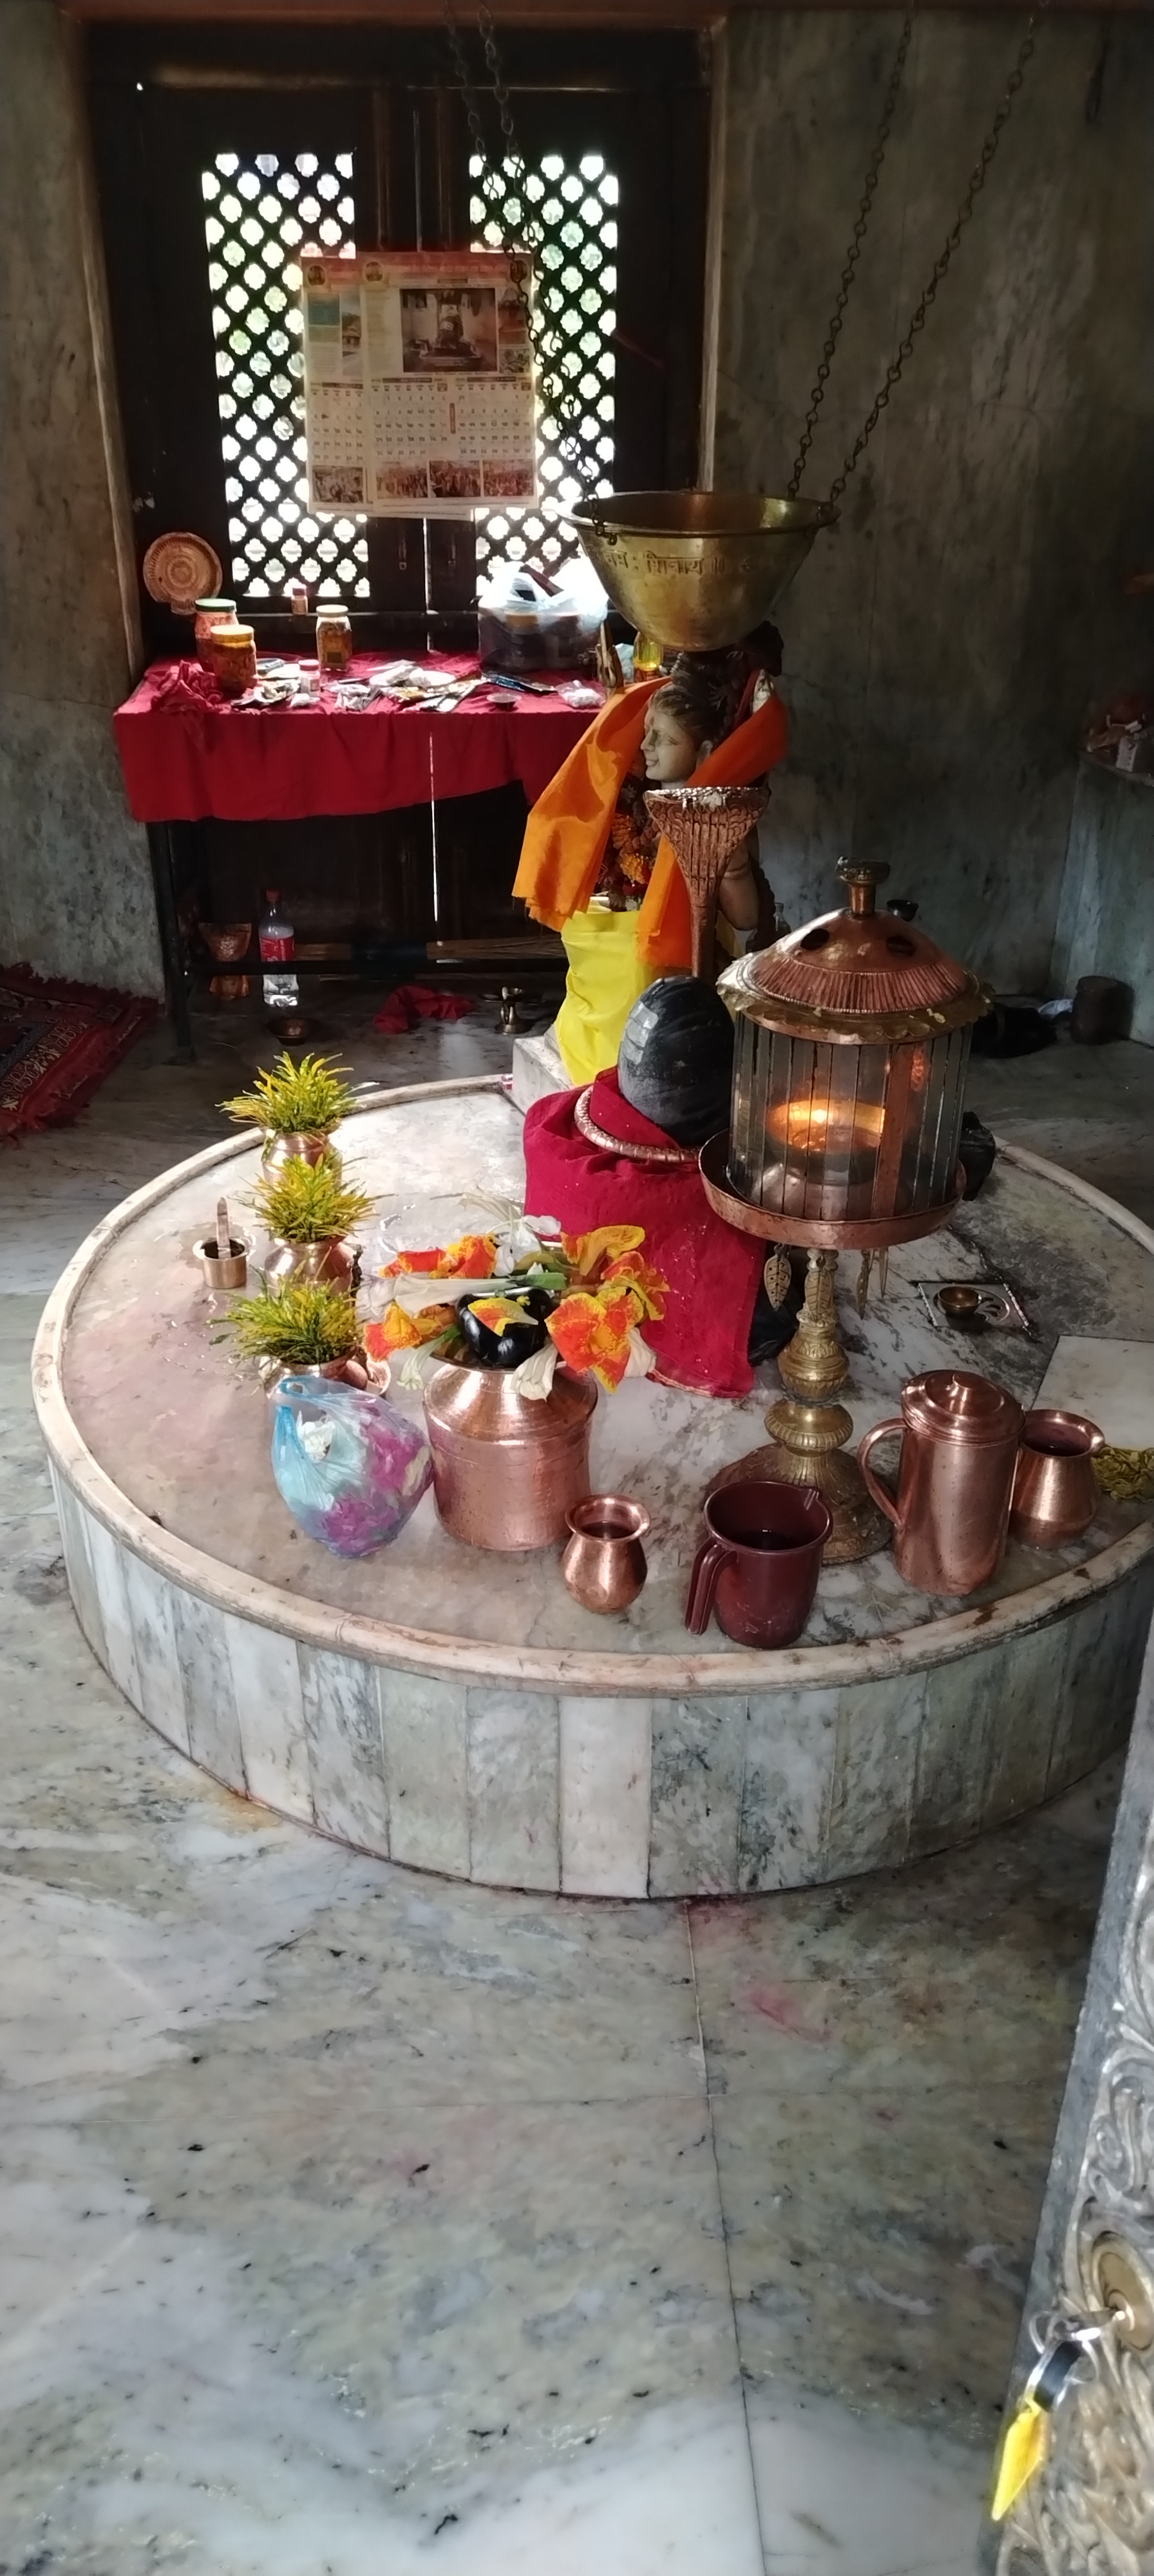
Heritage site: MahaKaleshwor_Shiva_Temple